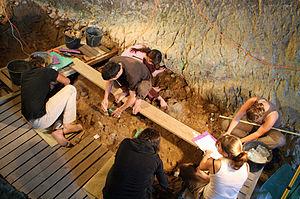
vue rapprochée de la fouille de la grotte du Noisetier, été 2009
La grotte du Noisetier ou grotte de Peyrère 1 ou grotte de Serrat de la Toue se trouve sur la commune française de Fréchet-Aure, à un peu moins de trois kilomètres au nord d’Arreau, dans le département des Hautes-Pyrénées, en région Occitanie.